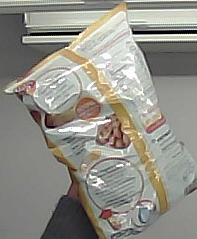
Product: lays_classic